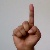
The image shows a hand gesture representing the letter 'D' in Indian Sign Language.